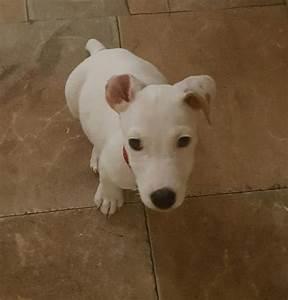
dog